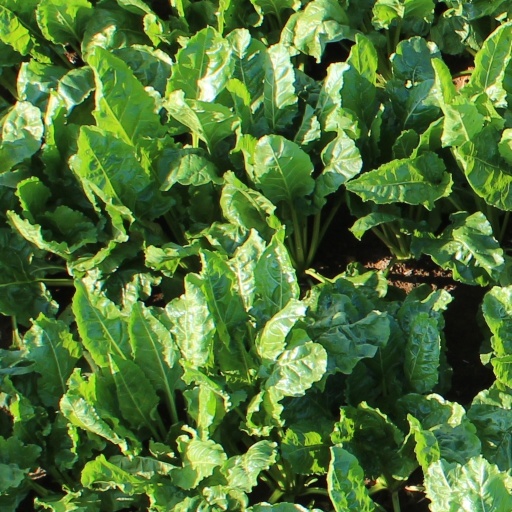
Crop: sugar beet